Halfdan Ditlev-Simonsen

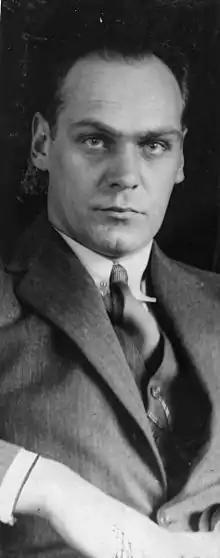
Halfdan Ditlev-Simonsen, c. 1935

Halfdan Ditlev-Simonsen (15 February 1894 – 24 February 1962) was a Norwegian multi-sportsman, sports executive and ship-owner.